Dubuque, Iowa

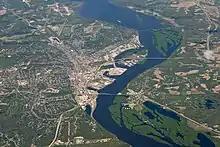
Aerial view of Dubuque and surrounding area

According to the United States Census Bureau, the city has a total area of , of which are land and are covered by water.